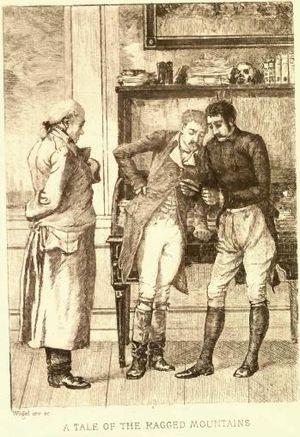
Souvenirs de M. Auguste Bedloe est une nouvelle de l'écrivain américain Edgar Allan Poe publiée pour la première fois en avril 1844 dans le journal Godey's Lady's Book, inspirée en partie de ses expériences en tant qu'étudiant alors qu'il était à l'Université de Virginie. Elle se passe aux alentours de Charlottesville et c'est la seule nouvelle de Poe qui se situe en Virginie.